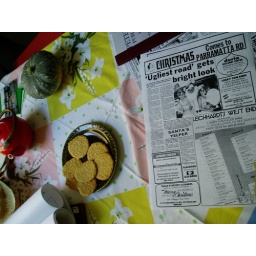
ugliest road in pleasant kitchen